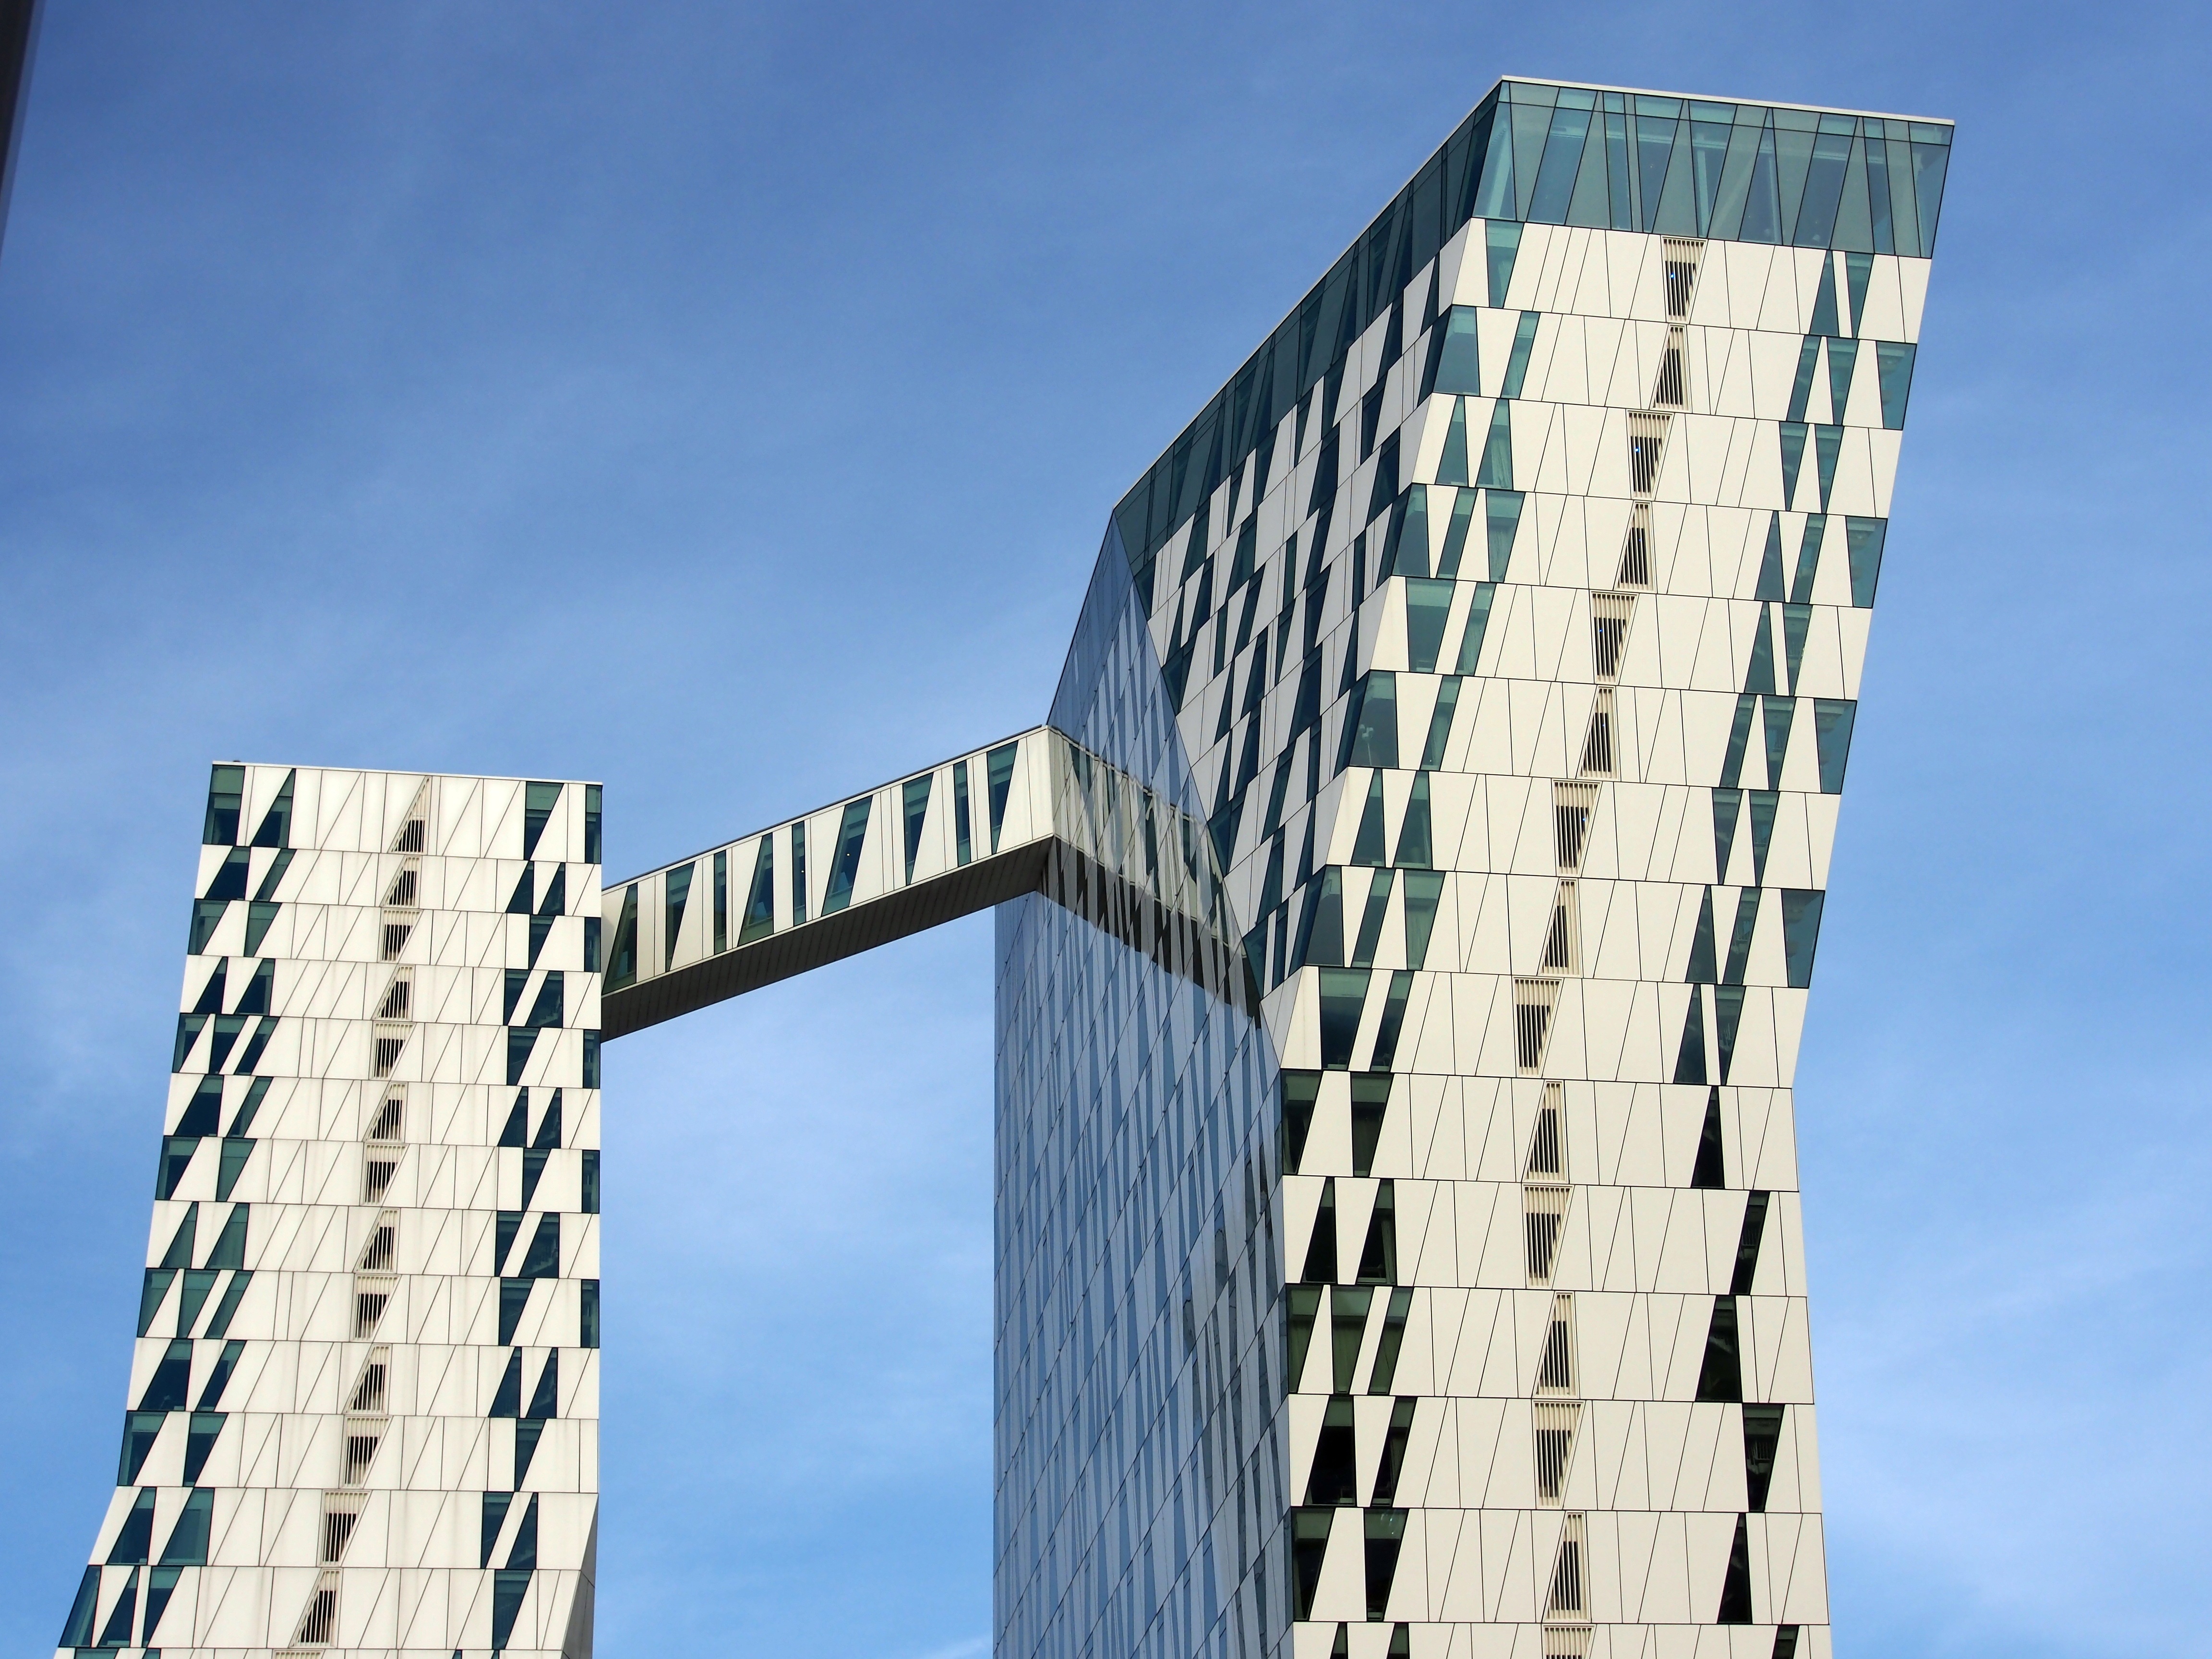
architecture, structure, sky, building, skyscraper, tower, landmark, facade, blue, modern, tower block, denmark, copenhagen, contemporary, bella center